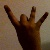
The image shows a hand gesture representing the number 8 in Indian Sign Language.